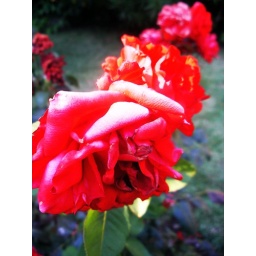
red roses in france